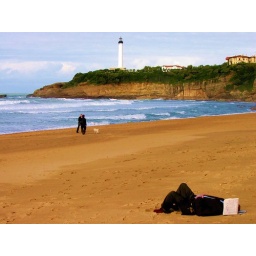
I noticed a man sleeping with a newspaper over his face at the Biarritz beach. That's life folks...